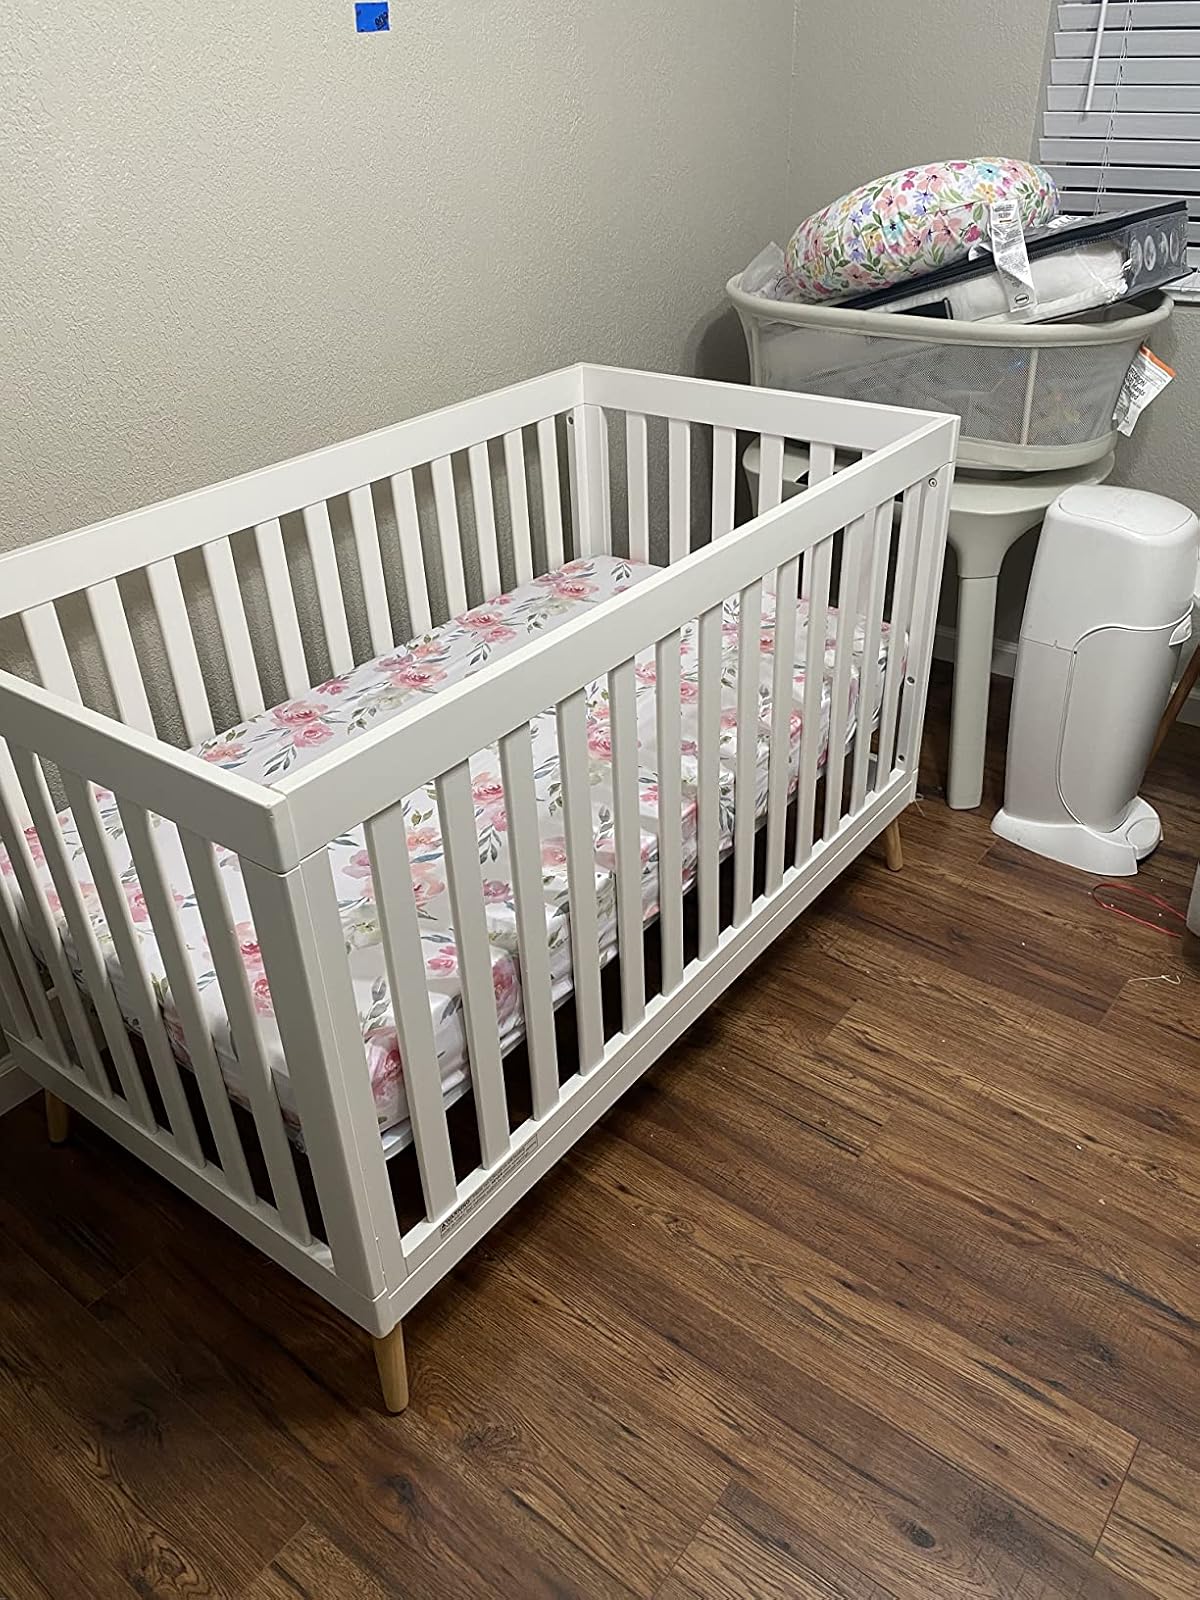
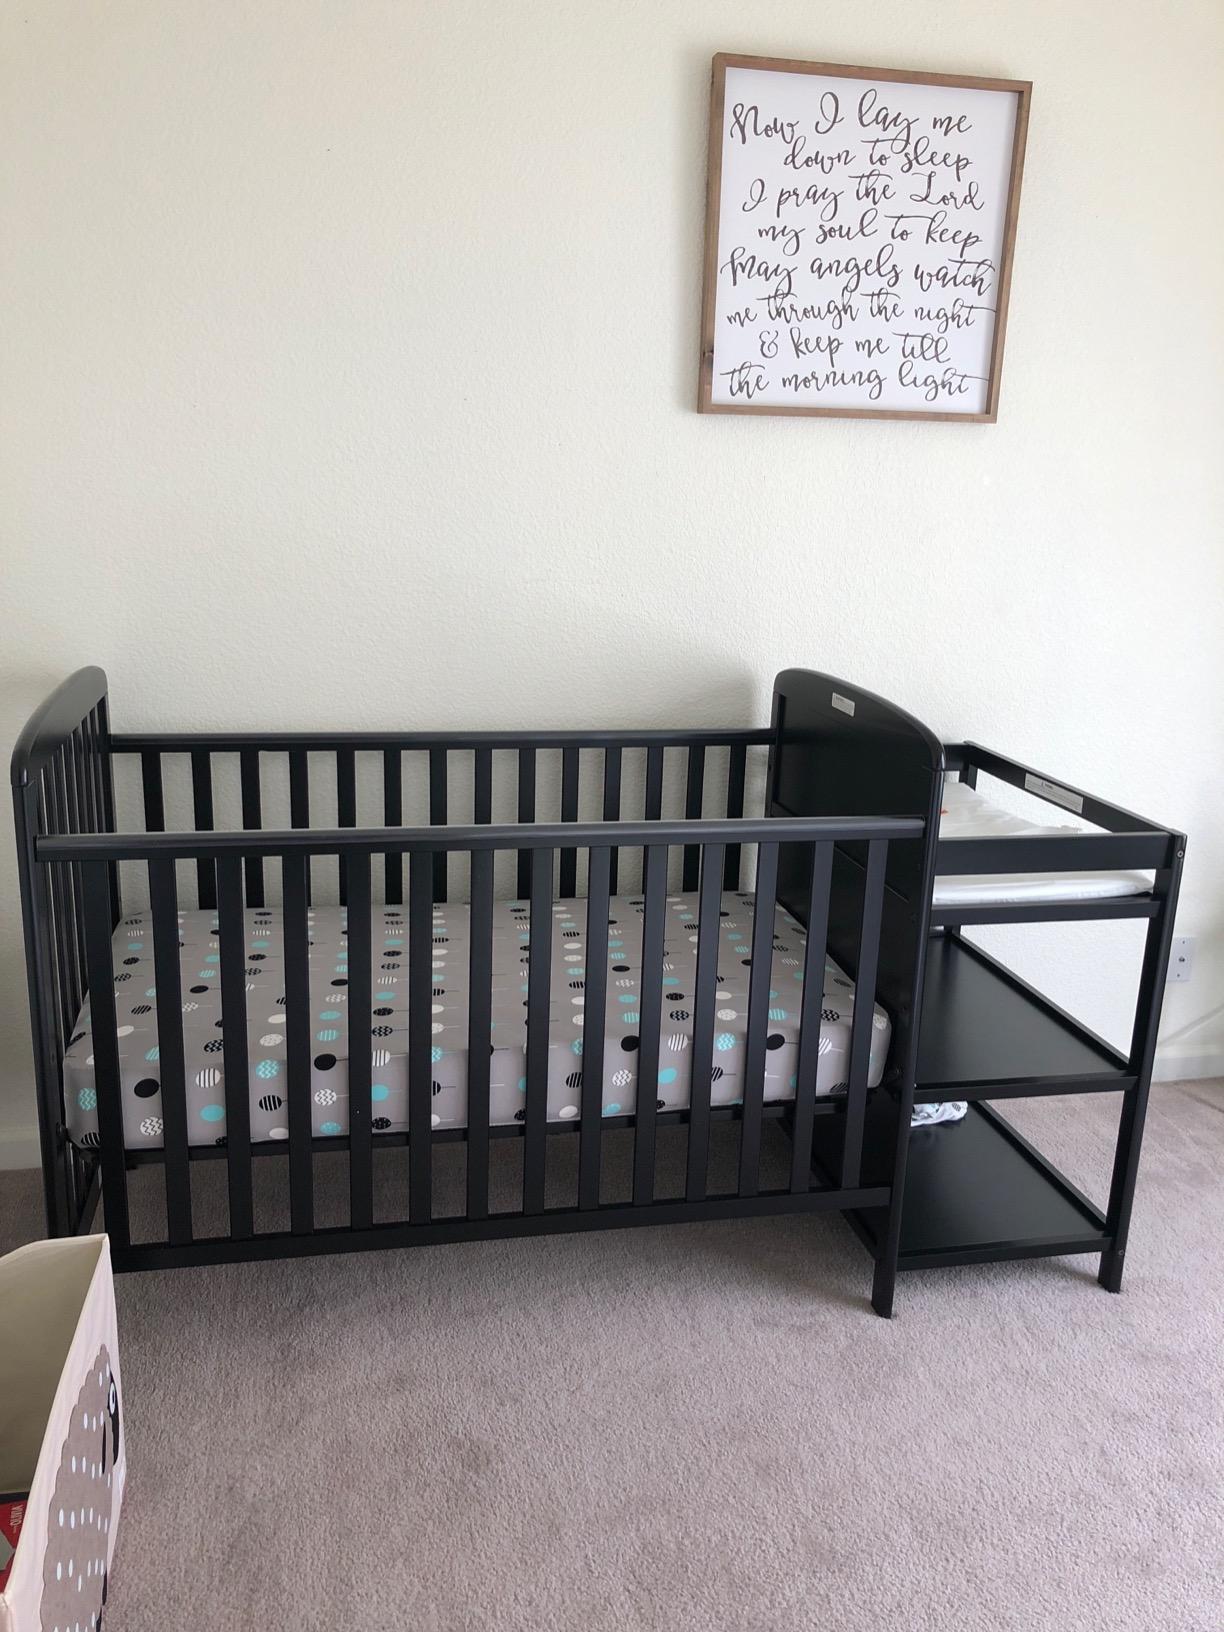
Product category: products_crib
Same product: no